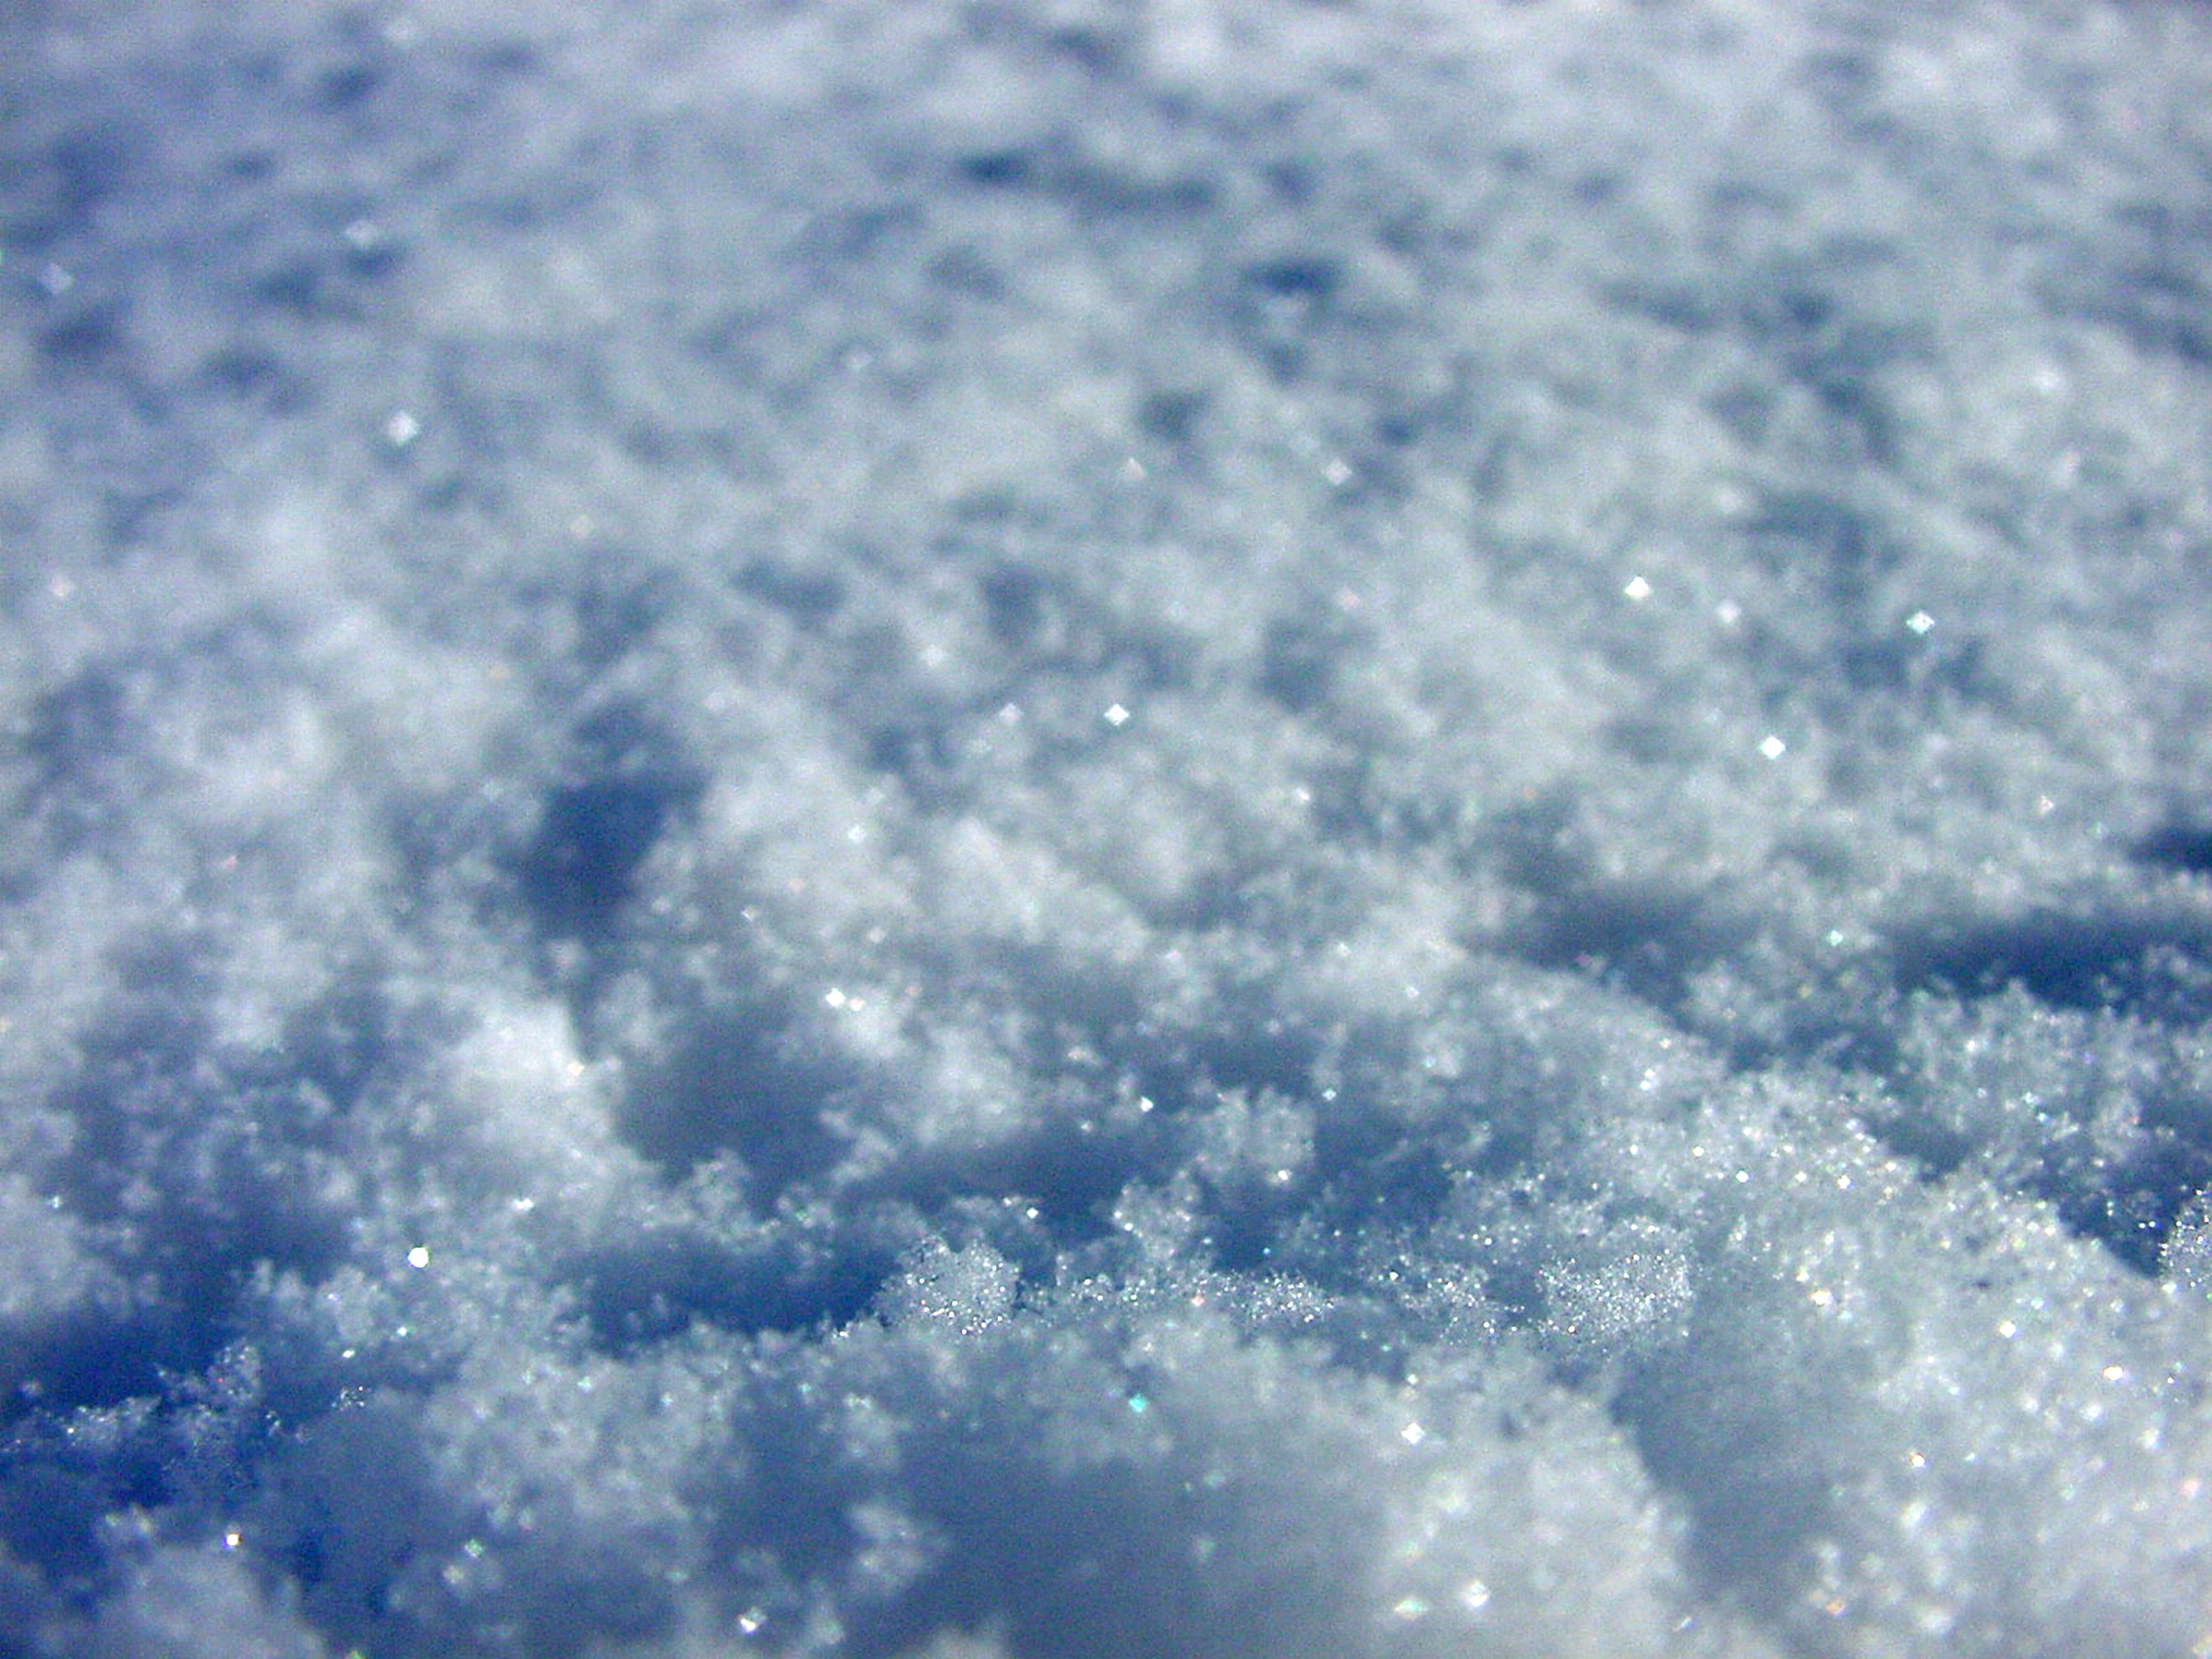
snow, cold, winter, cloud, sky, sunlight, texture, frost, atmosphere, line, weather, blue, background, snowflakes, freezing, krupnyj plan, meteorological phenomenon, atmosphere of earth